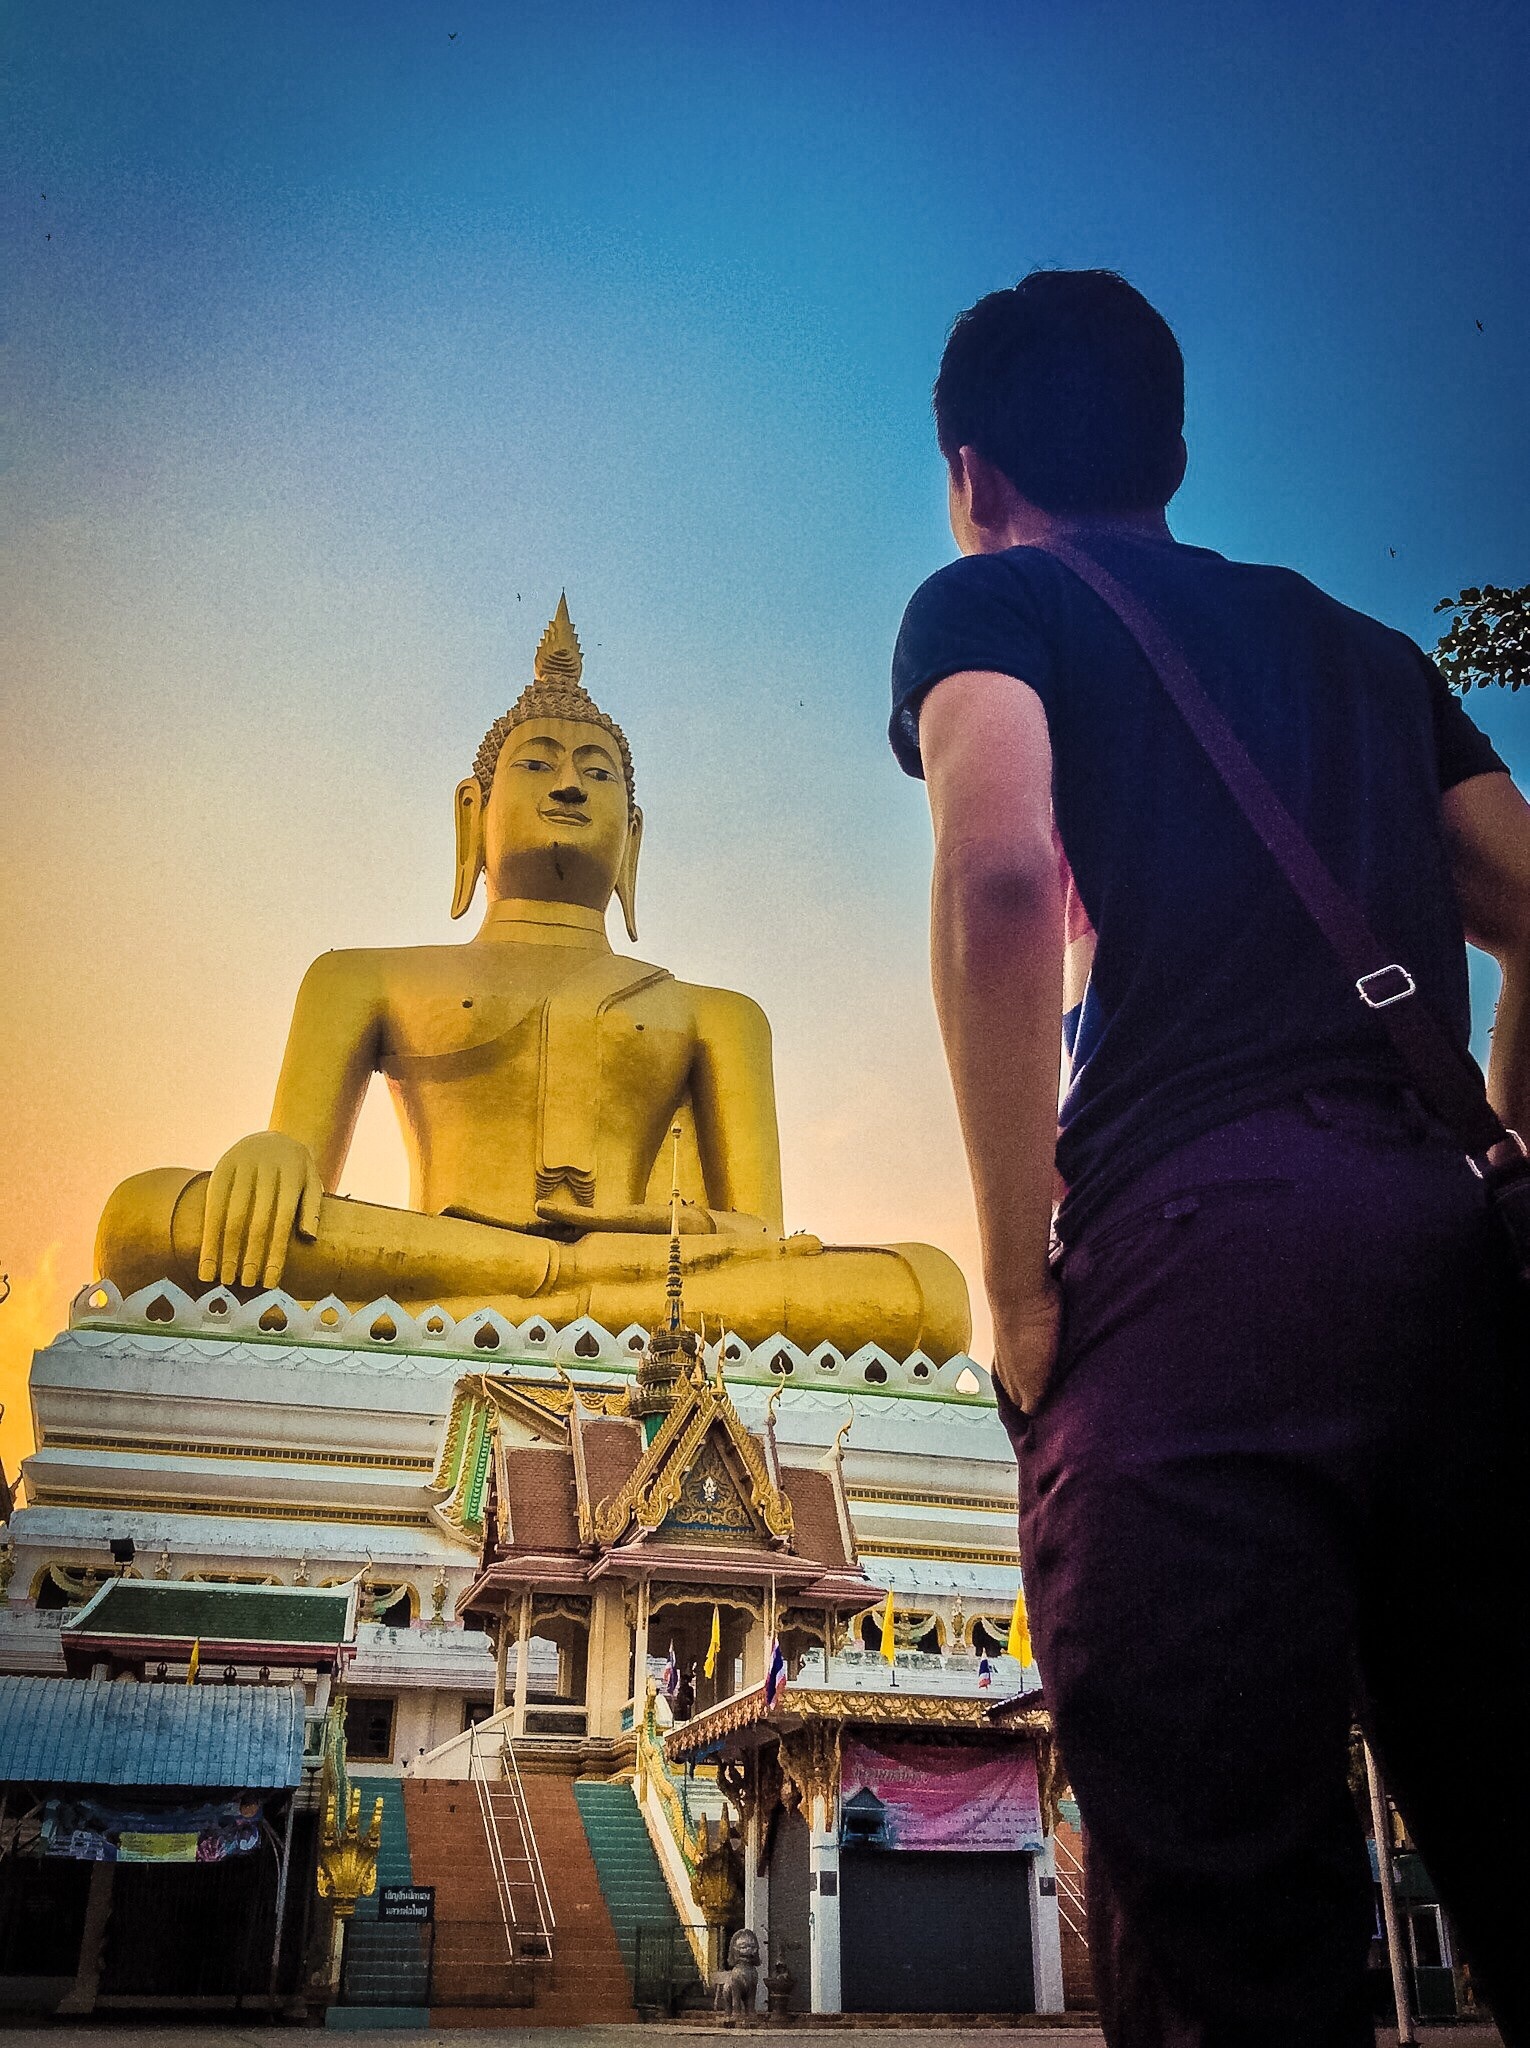
watch, view, statue, color, religion, deco, temple, image, appreciate, image view, gautama buddha